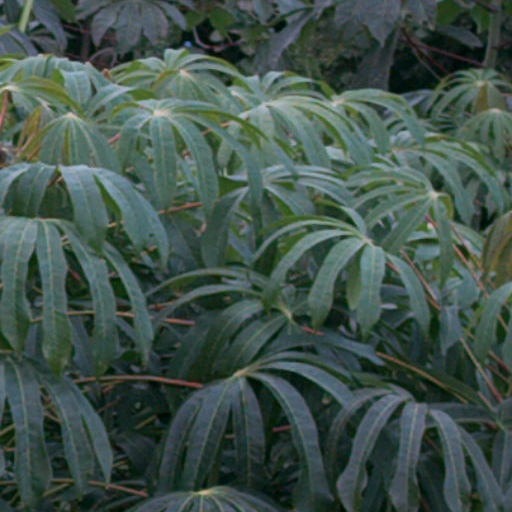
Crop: cassava